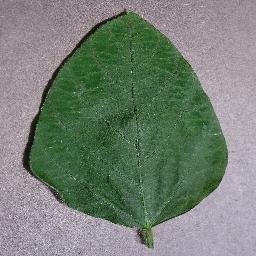
Label: Soybean___healthy